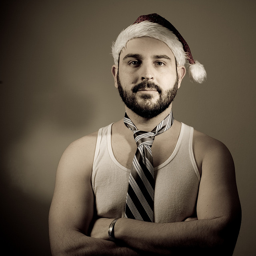
A man in a tank top, tie, and a Santa Claus hat.
This is a man wearing a tie and a santa hat
A man with his arms crossed in a Santa hat and wearing a tie.
A bearded man is wearing a tank top, tie and a hat.
A man wearing a Santa hat with his arms crossed.